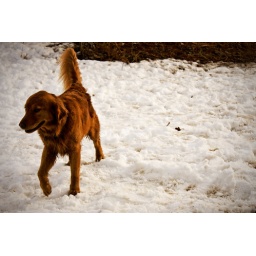
A golden retriever frolics in the snow at the dog park in Portland, Maine.